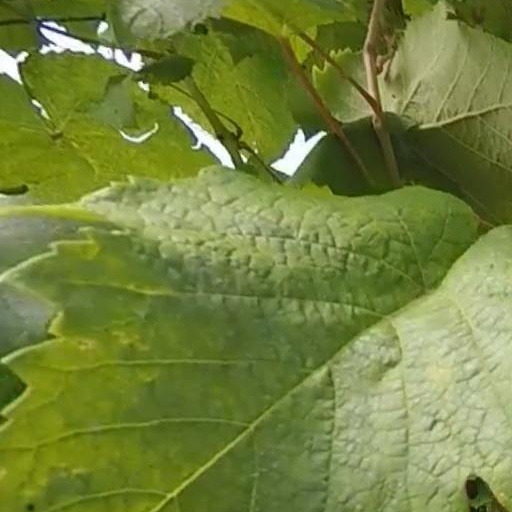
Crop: grape